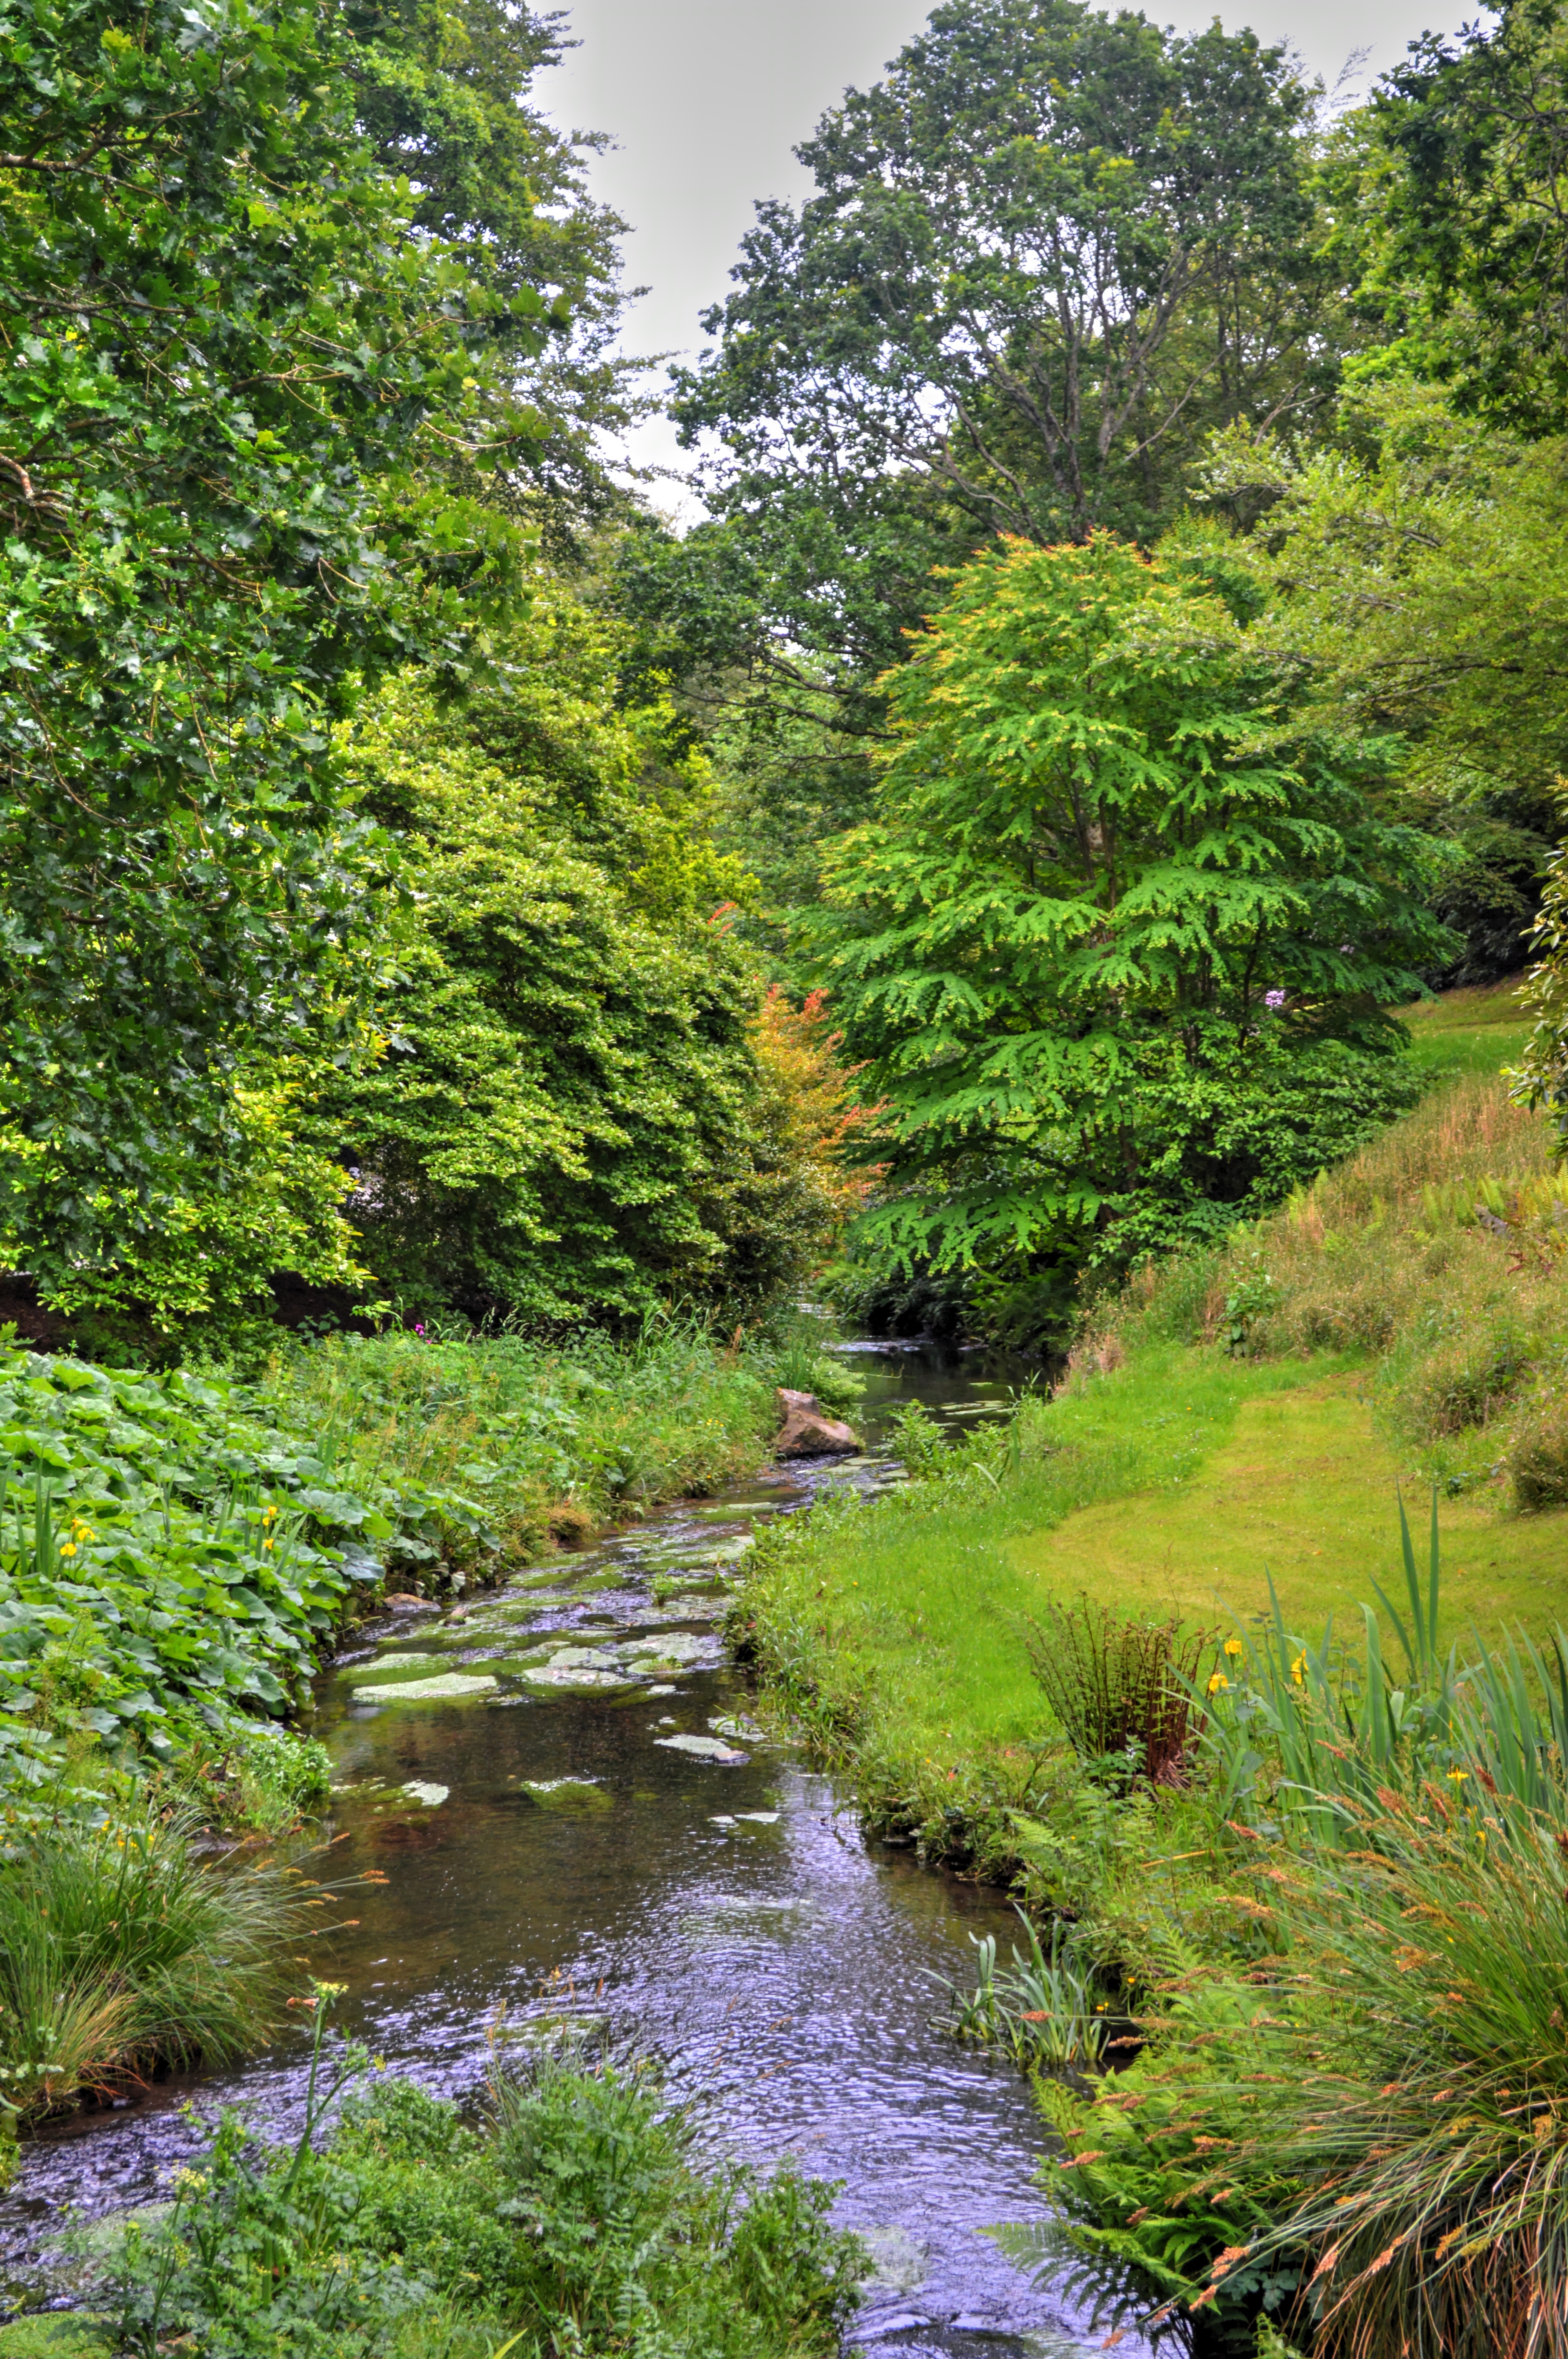
landscape, tree, water, nature, forest, creek, marsh, wilderness, trail, leaf, flower, river, valley, pond, wild, stream, green, jungle, autumn, botany, garden, body of water, vegetation, rainforest, woodland, habitat, ecosystem, watercourse, landform, nature reserve, biome, natural environment, geographical feature